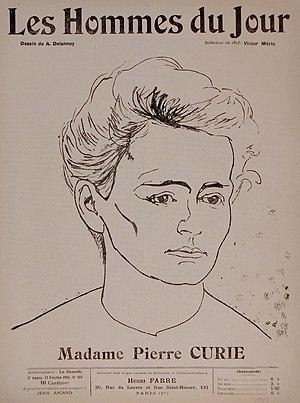
Marie Skłodowska-Curie, ou simplement Marie Curie, née Maria Salomea Skłodowska le 7 novembre 1867 à Varsovie et morte le 4 juillet 1934 à Passy, est une physicienne et chimiste polonaise, naturalisée française.